Liberal Republican Party (United States)

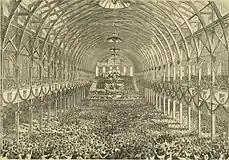
Interior of the convention hall during the announcement of Horace Greeley as the party's nominee for president in 1872

Originally, liberal Republicans advocated for a return to traditional classical republicanism, were concerned about corruption and centralized power creeping into the federal government, and wanted to reform the Republican Party. As the liberal Republicans began to form a political party, a few years later, it was taken over by others who were anti-Grant and anti-reconstruction. The party began in Missouri in 1870 under the leadership of Carl Schurz and spread nationwide. It had strong support from powerful Republican newspaper editors such as Murat Halstead of the "Cincinnati Commercial", Horace White of the "Chicago Tribune", Henry Watterson of the "Louisville Courier-Journal", Samuel Bowles of the "Springfield Republican" and especially Whitelaw Reid and Horace Greeley of the "New-York Tribune". Many Liberal Republican leaders had been Democrats and members of the Free Soil Party before joining the Republican Party after its creation in the 1850s.